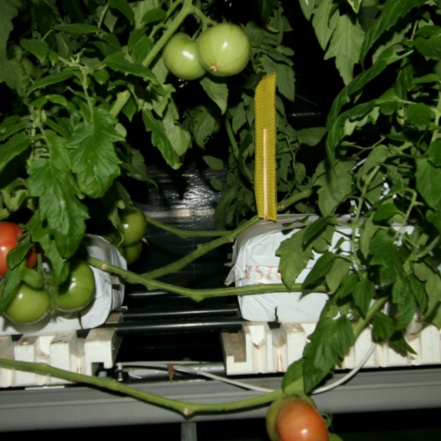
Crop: tomato